Vietnam

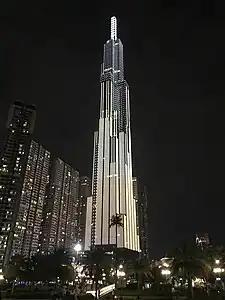
Vietnam's tallest skyscraper, the Landmark 81, located in Bình Thạnh district, Ho Chi Minh City.

The National Assembly of Vietnam is the unicameral supreme state organ of power composed of 500 members. Headed by a chairman, it holds the unified powers of the state (meaning that it is superior to both the executive and judicial organs), with all central state officials being appointed from members of the National Assembly. The Supreme People's Court of Vietnam, headed by a chief justice, is the country's highest court of appeal, though it is also answerable to the National Assembly. Beneath the Supreme People's Court stand the provincial municipal courts and many local courts. Military courts possess special jurisdiction in matters of state security. Vietnam maintains the death penalty for numerous offences.